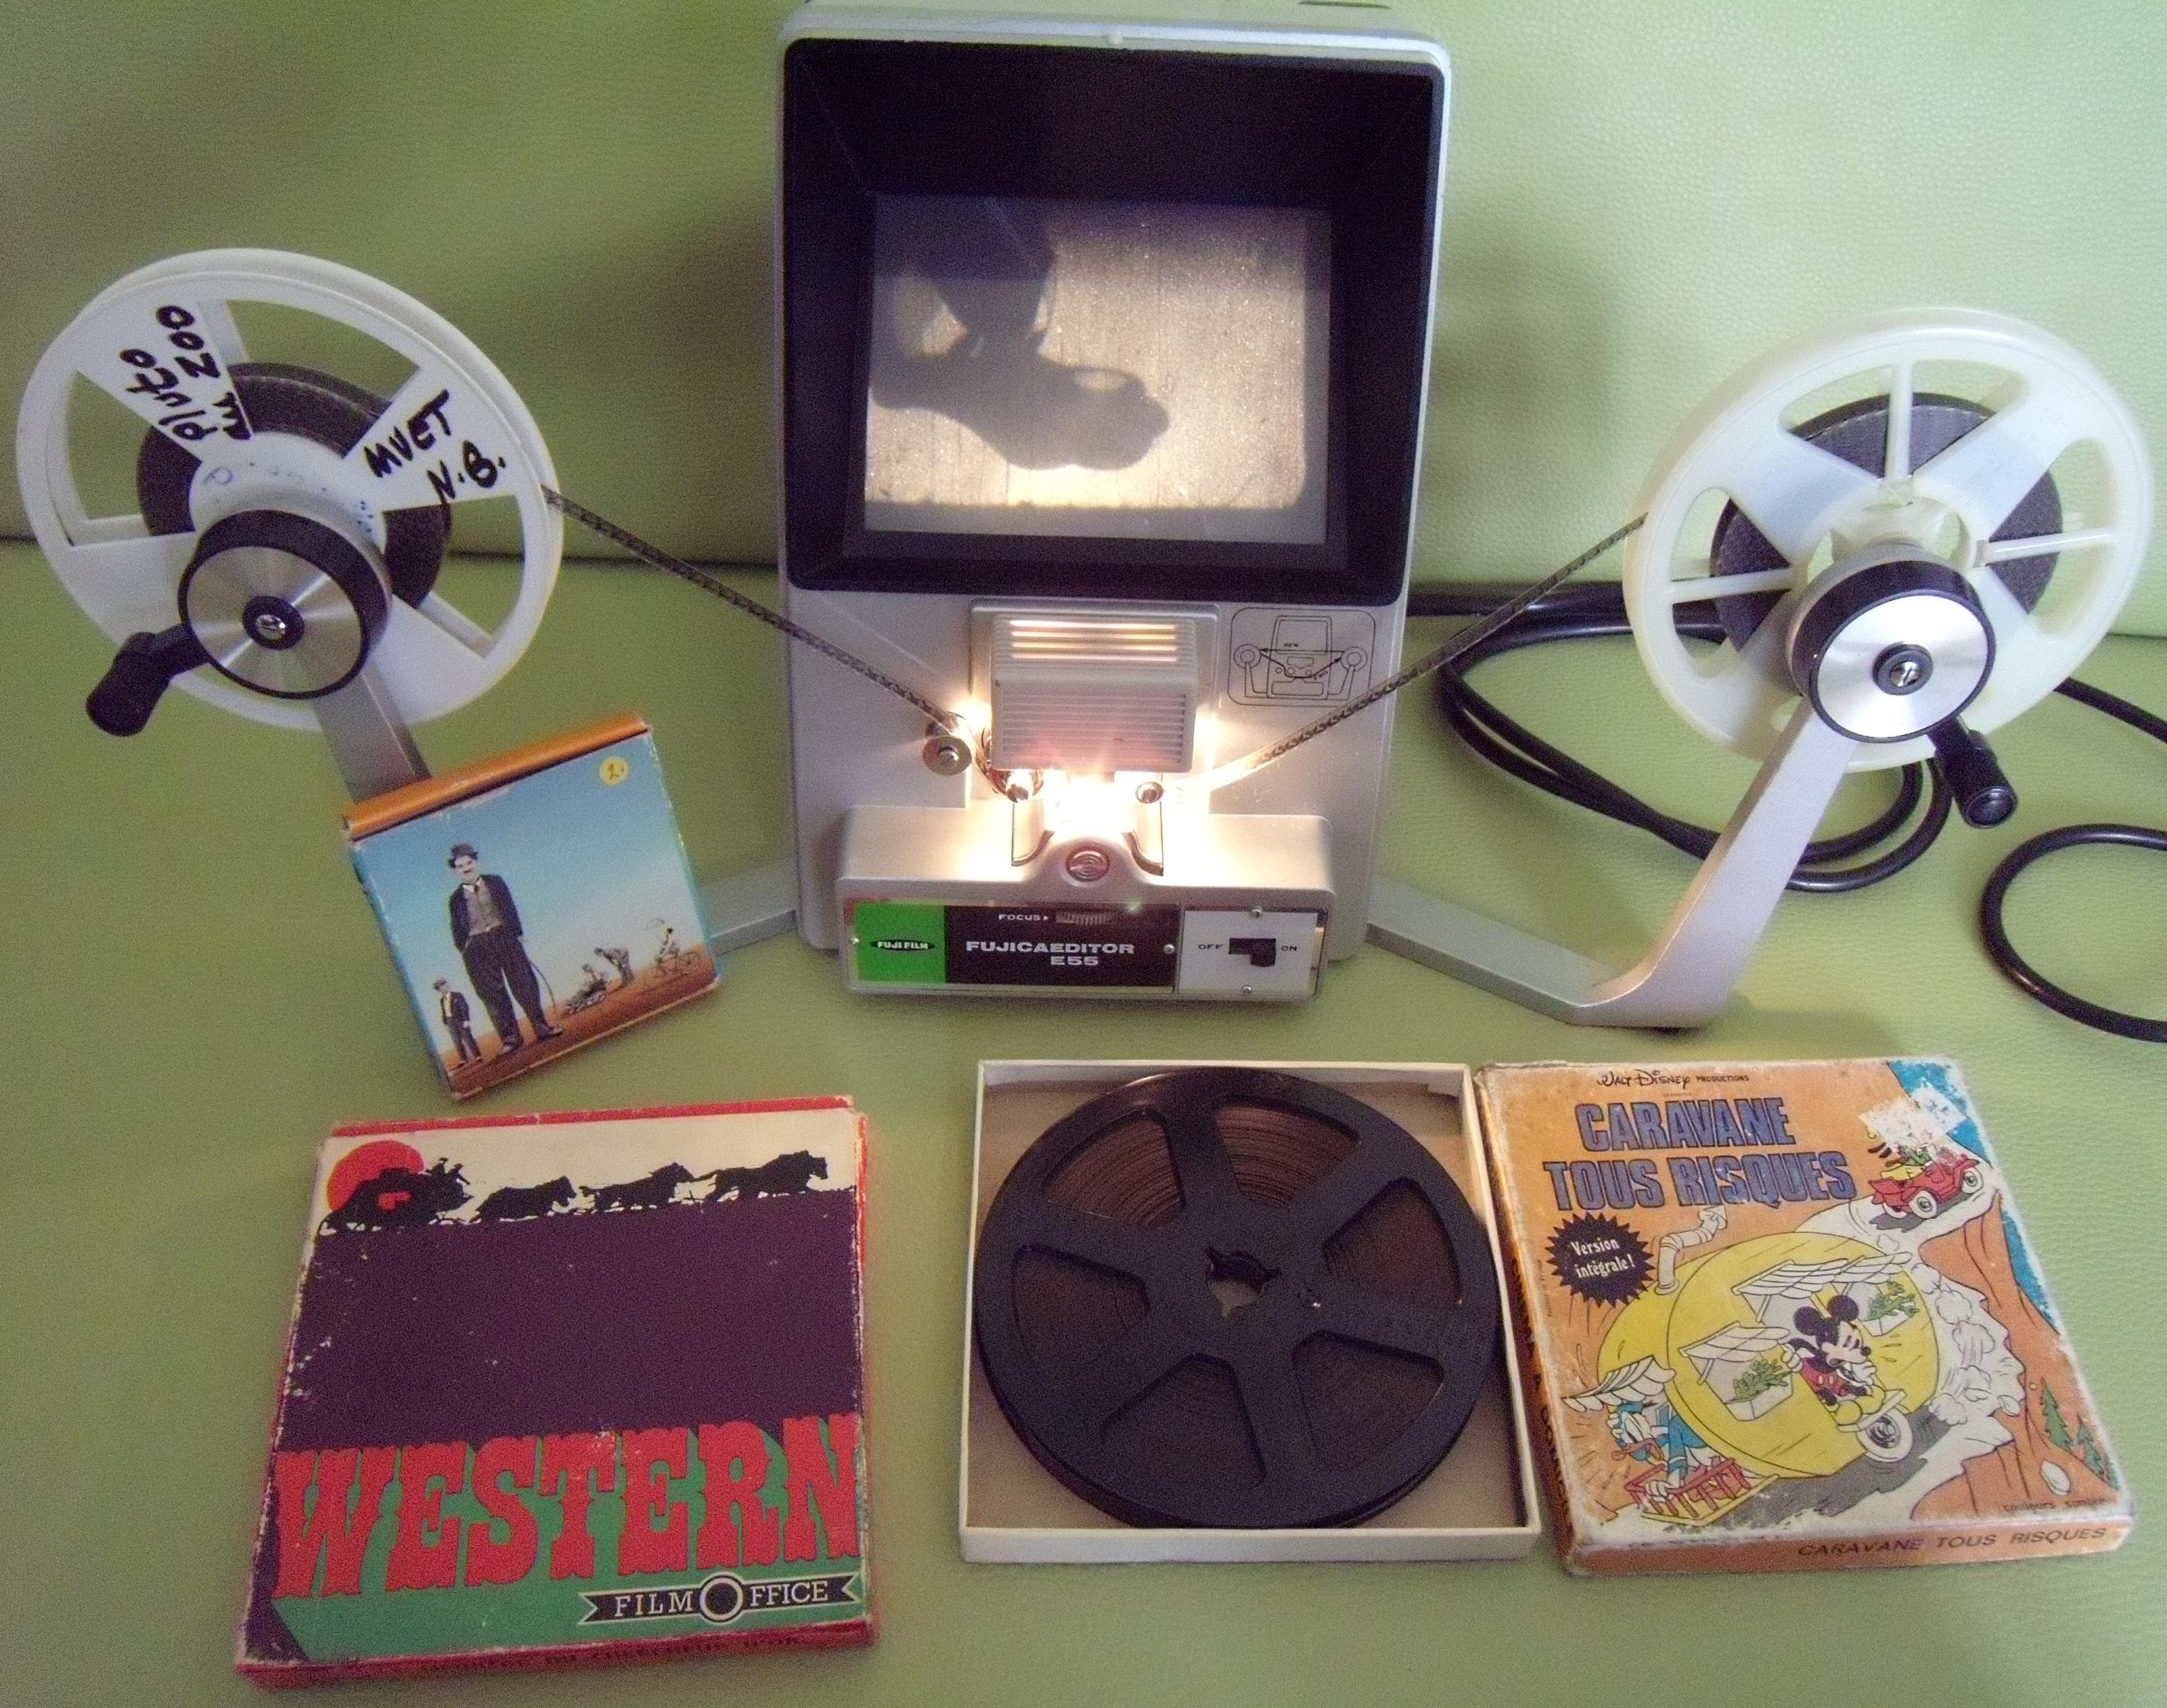
technology, gadget, amateur theater, film viewer, super 8 movie